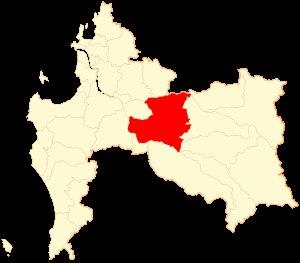
Los Ángeles est une commune du Chili et une ville du centre-sud du Chili, située dans la région du Biobío, capitale de la province de Biobío. Fondée en 1739, elle compte 187 494 habitants.